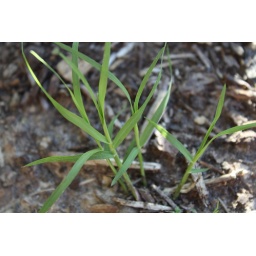
Wild grass growing in flower bed